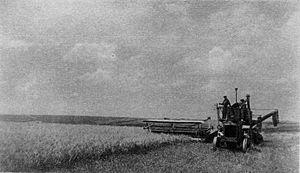
Moisson dans le Raion de Camenca en 1941
Le raion de Camenca est un raion de la Moldavie. Dans les faits, il est administré par la République moldave de Transnistrie, république sécessionniste de l'est de la Moldavie.
L'agriculture en Moldavie a comme le reste des activités économiques du pays subi une crise importante à la suite de la chute de l'URSS.